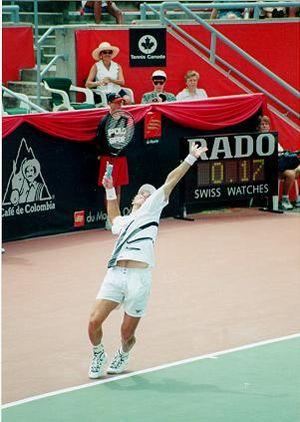
"Patrick Michael ""Pat"" Rafter, né le 28 décembre 1972 à Mount Isa, ville de la province du Queensland, est un joueur de tennis australien, professionnel sur le Circuit ATP de 1991 à 2001.
Petros Sampras, dit Pete Sampras, né le 12 août 1971 à Washington aux États-Unis, est un joueur de tennis américain.